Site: brandenburg
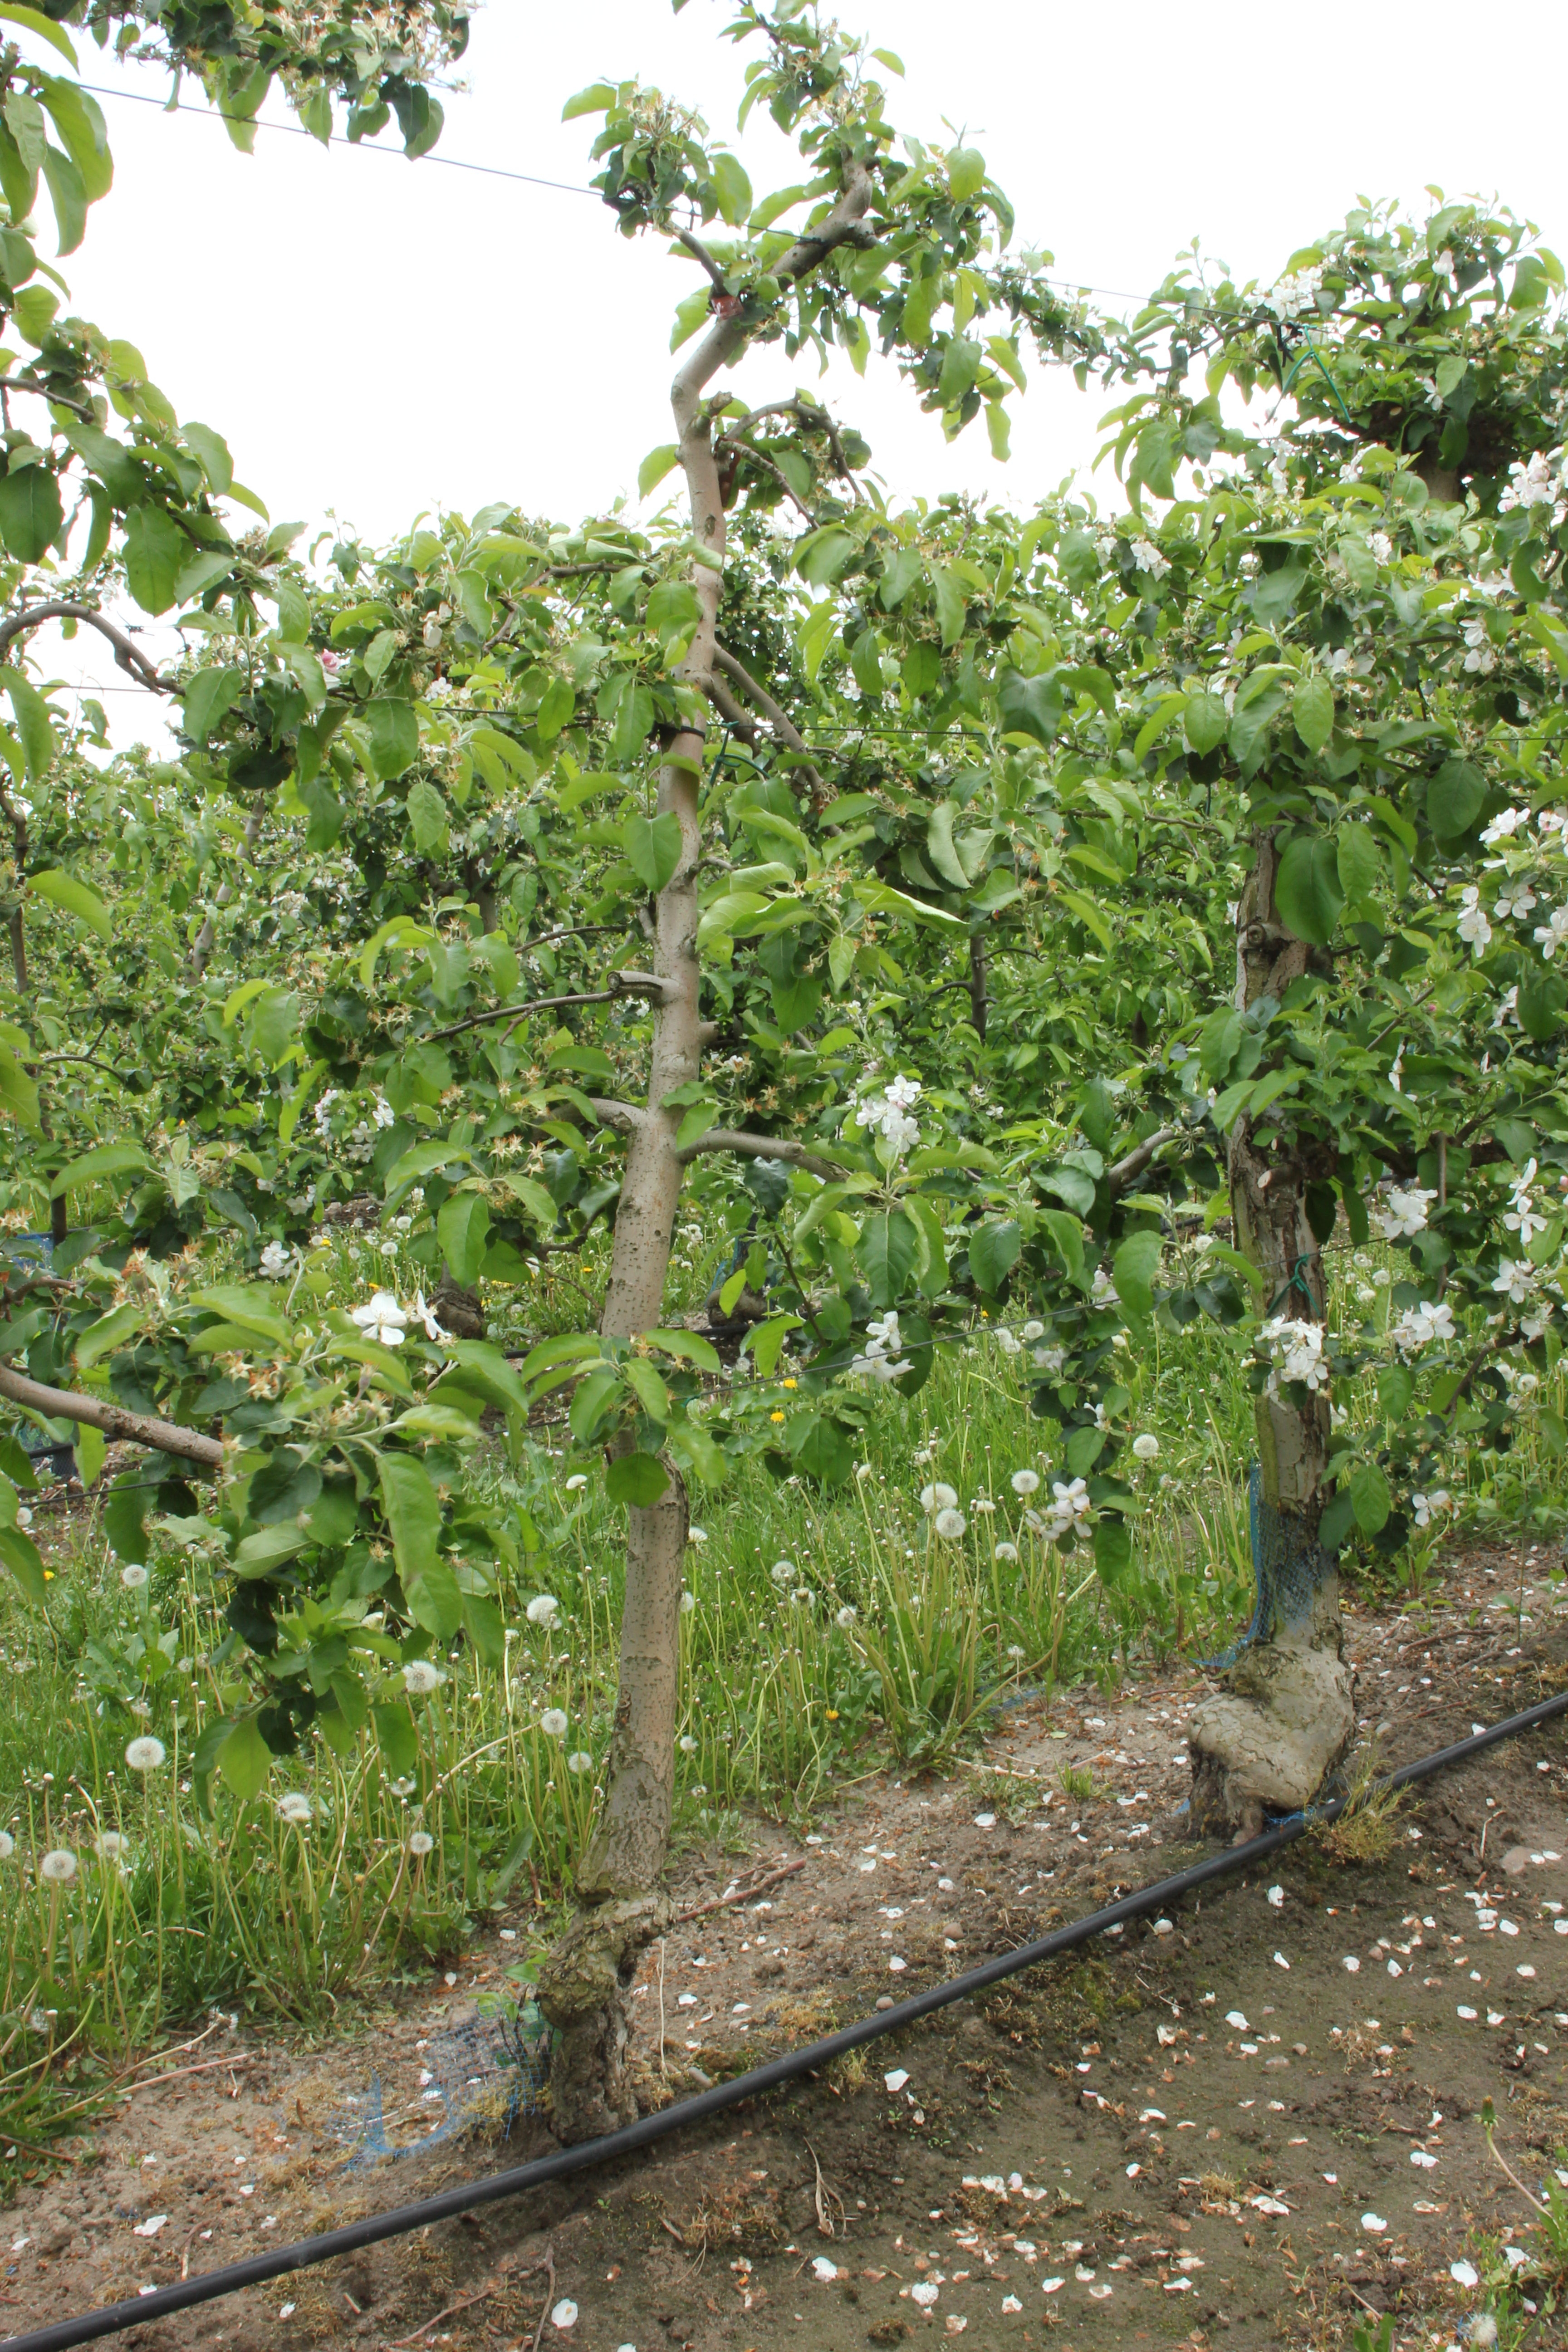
Growth stage (BBCH 67): Flowering